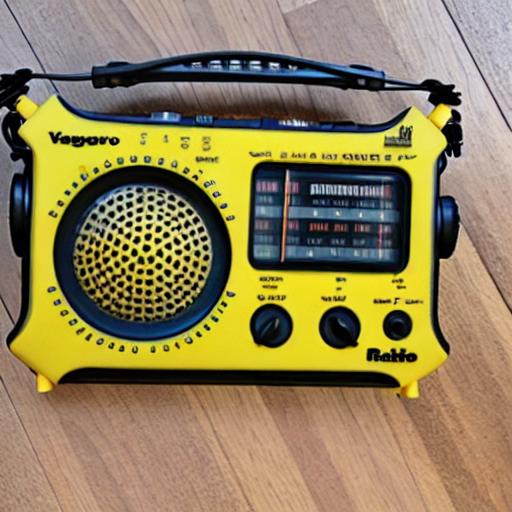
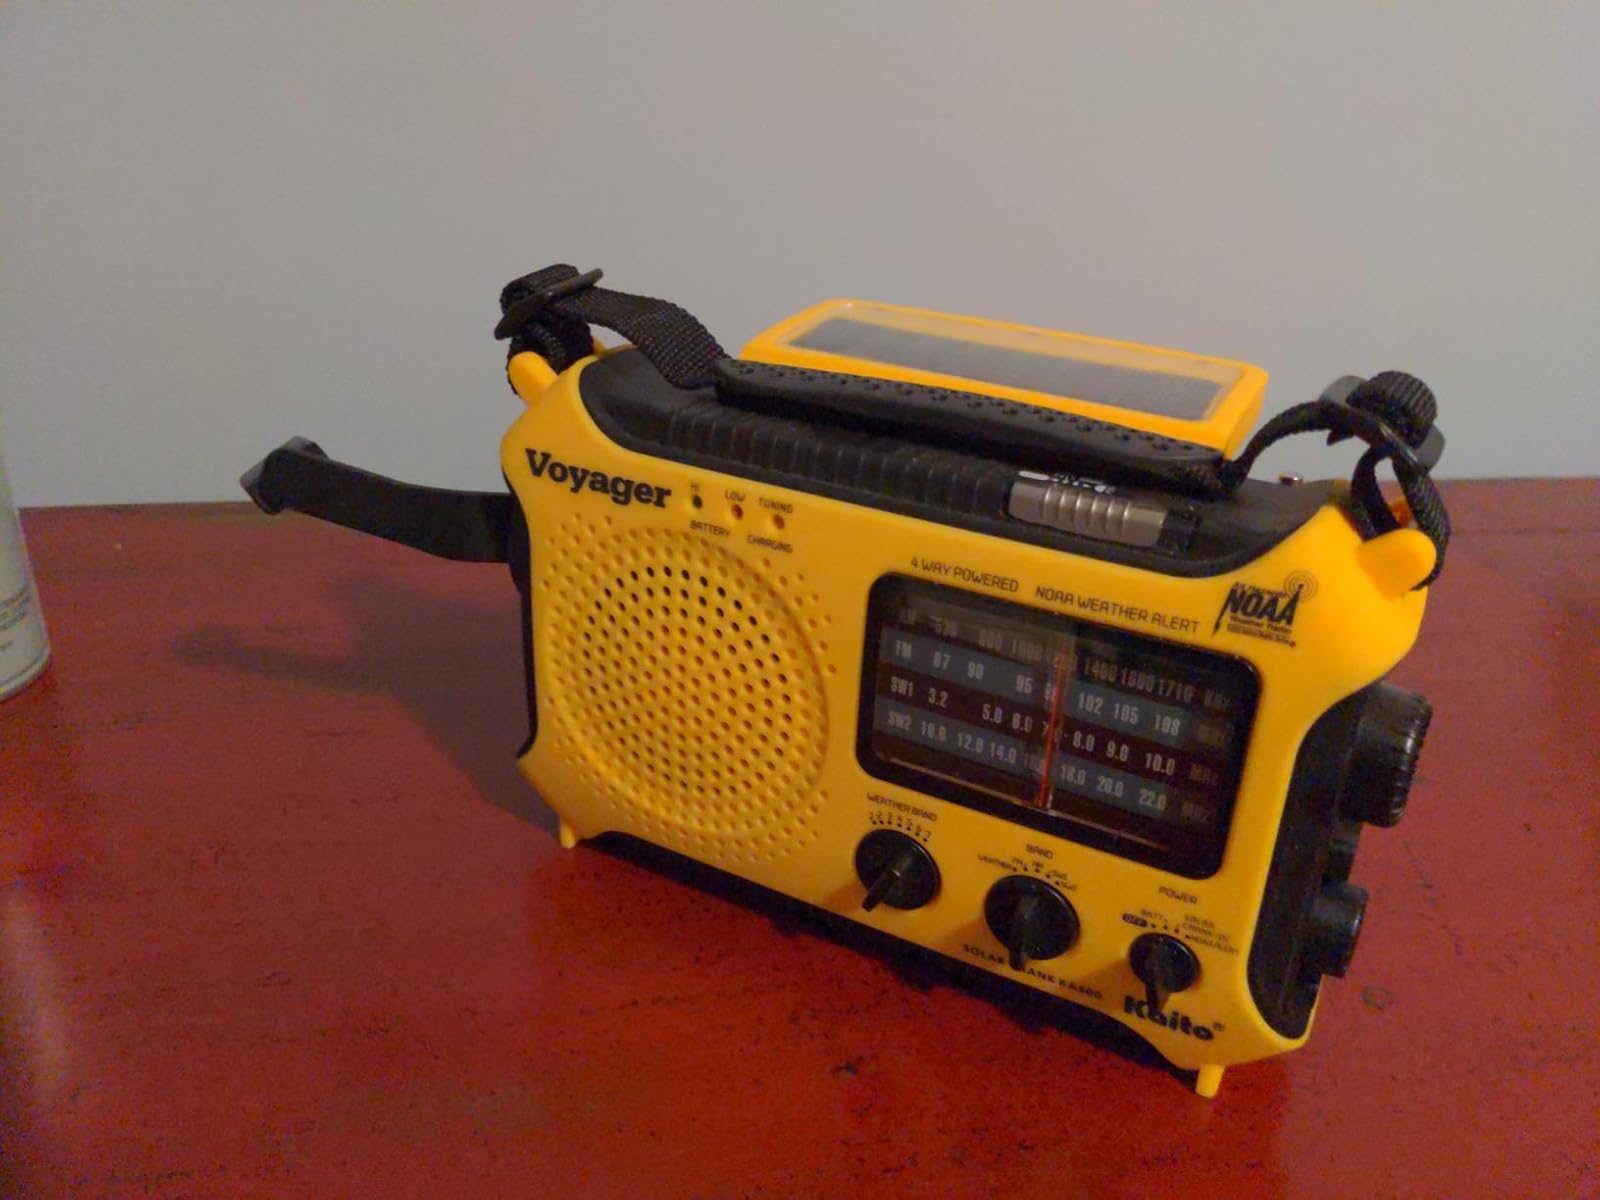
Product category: radio
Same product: no